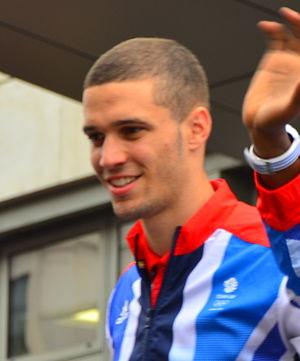
Daniel Peter « Danny » Talbot est un athlète britannique, spécialiste des épreuves de sprint.